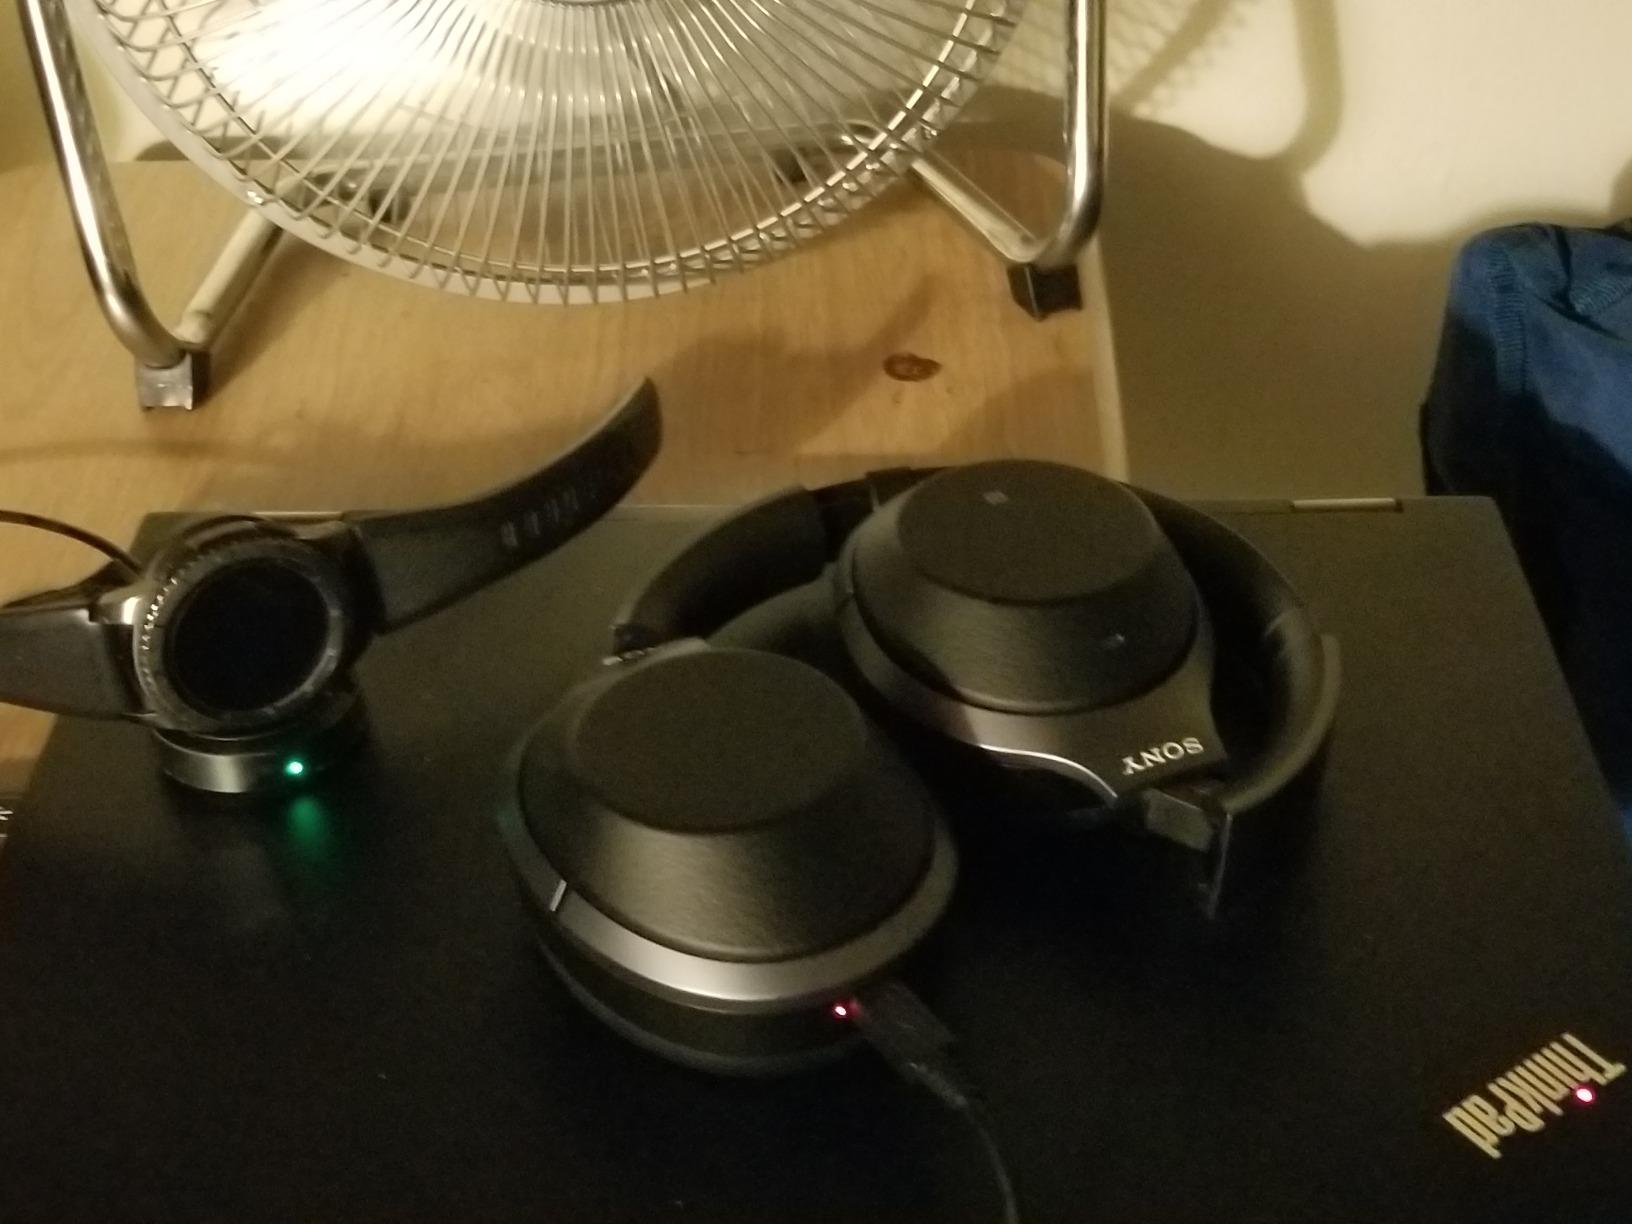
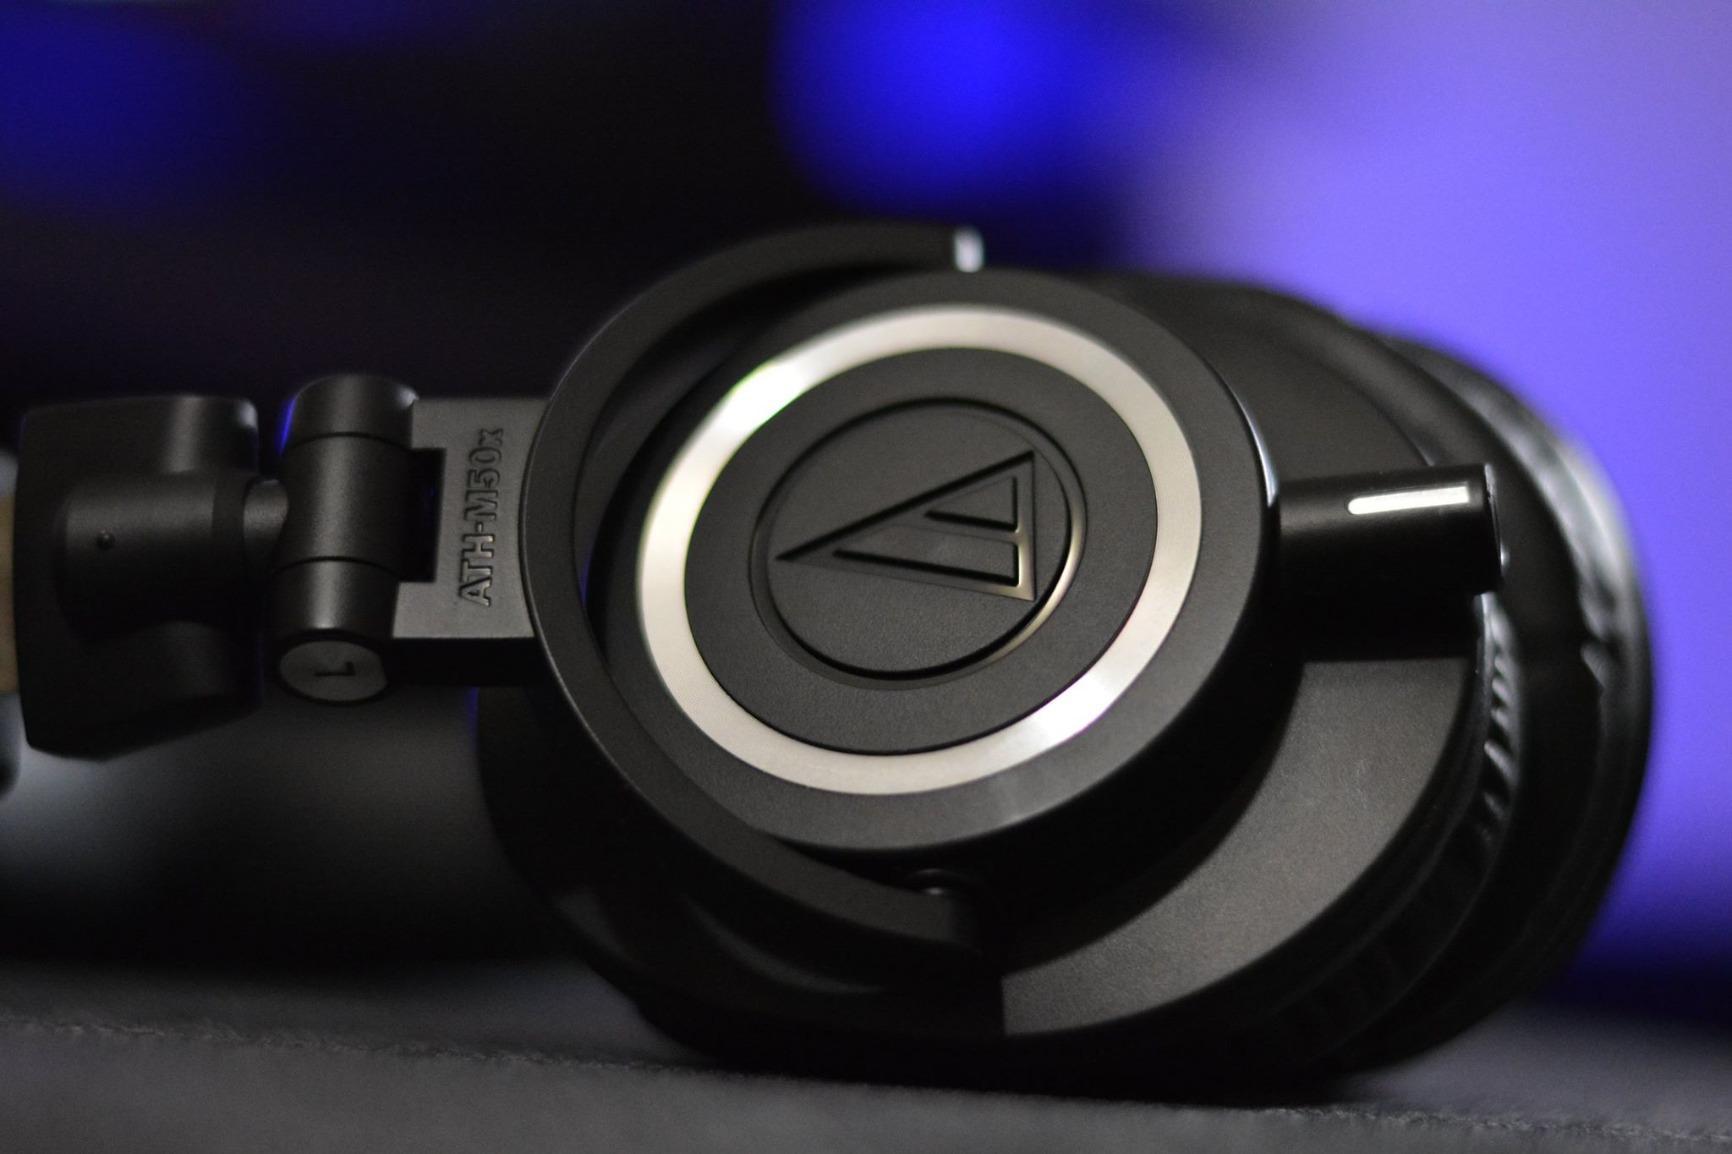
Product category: headphones
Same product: no